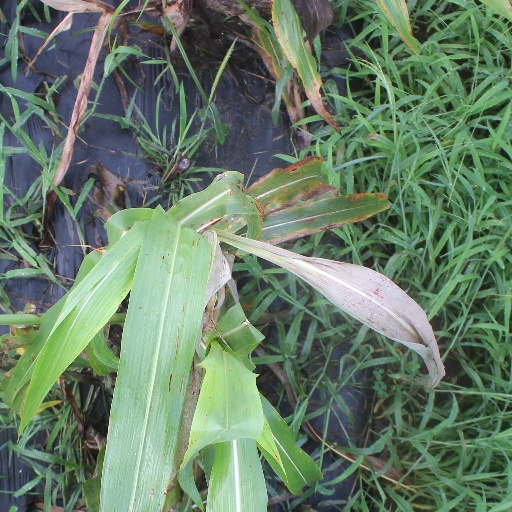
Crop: sorghum